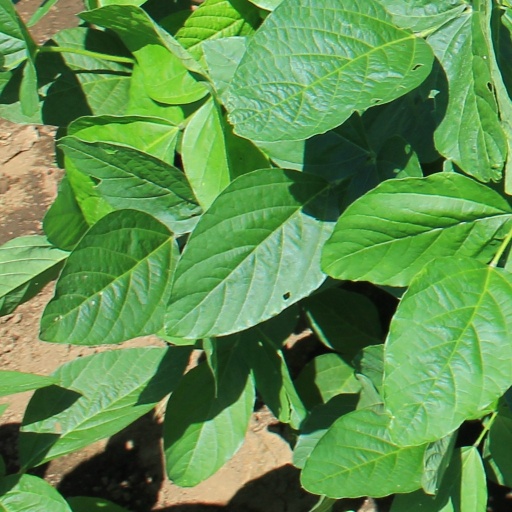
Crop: soybean